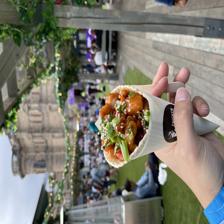
Label: food